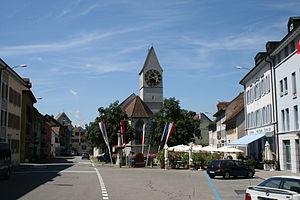
Klingnau est une ville et une commune suisse du canton d'Argovie, située dans le district de Zurzach.